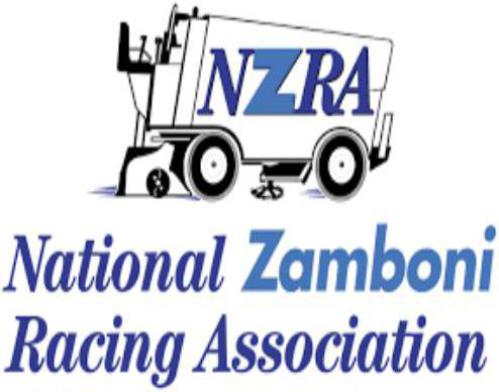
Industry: Transportation